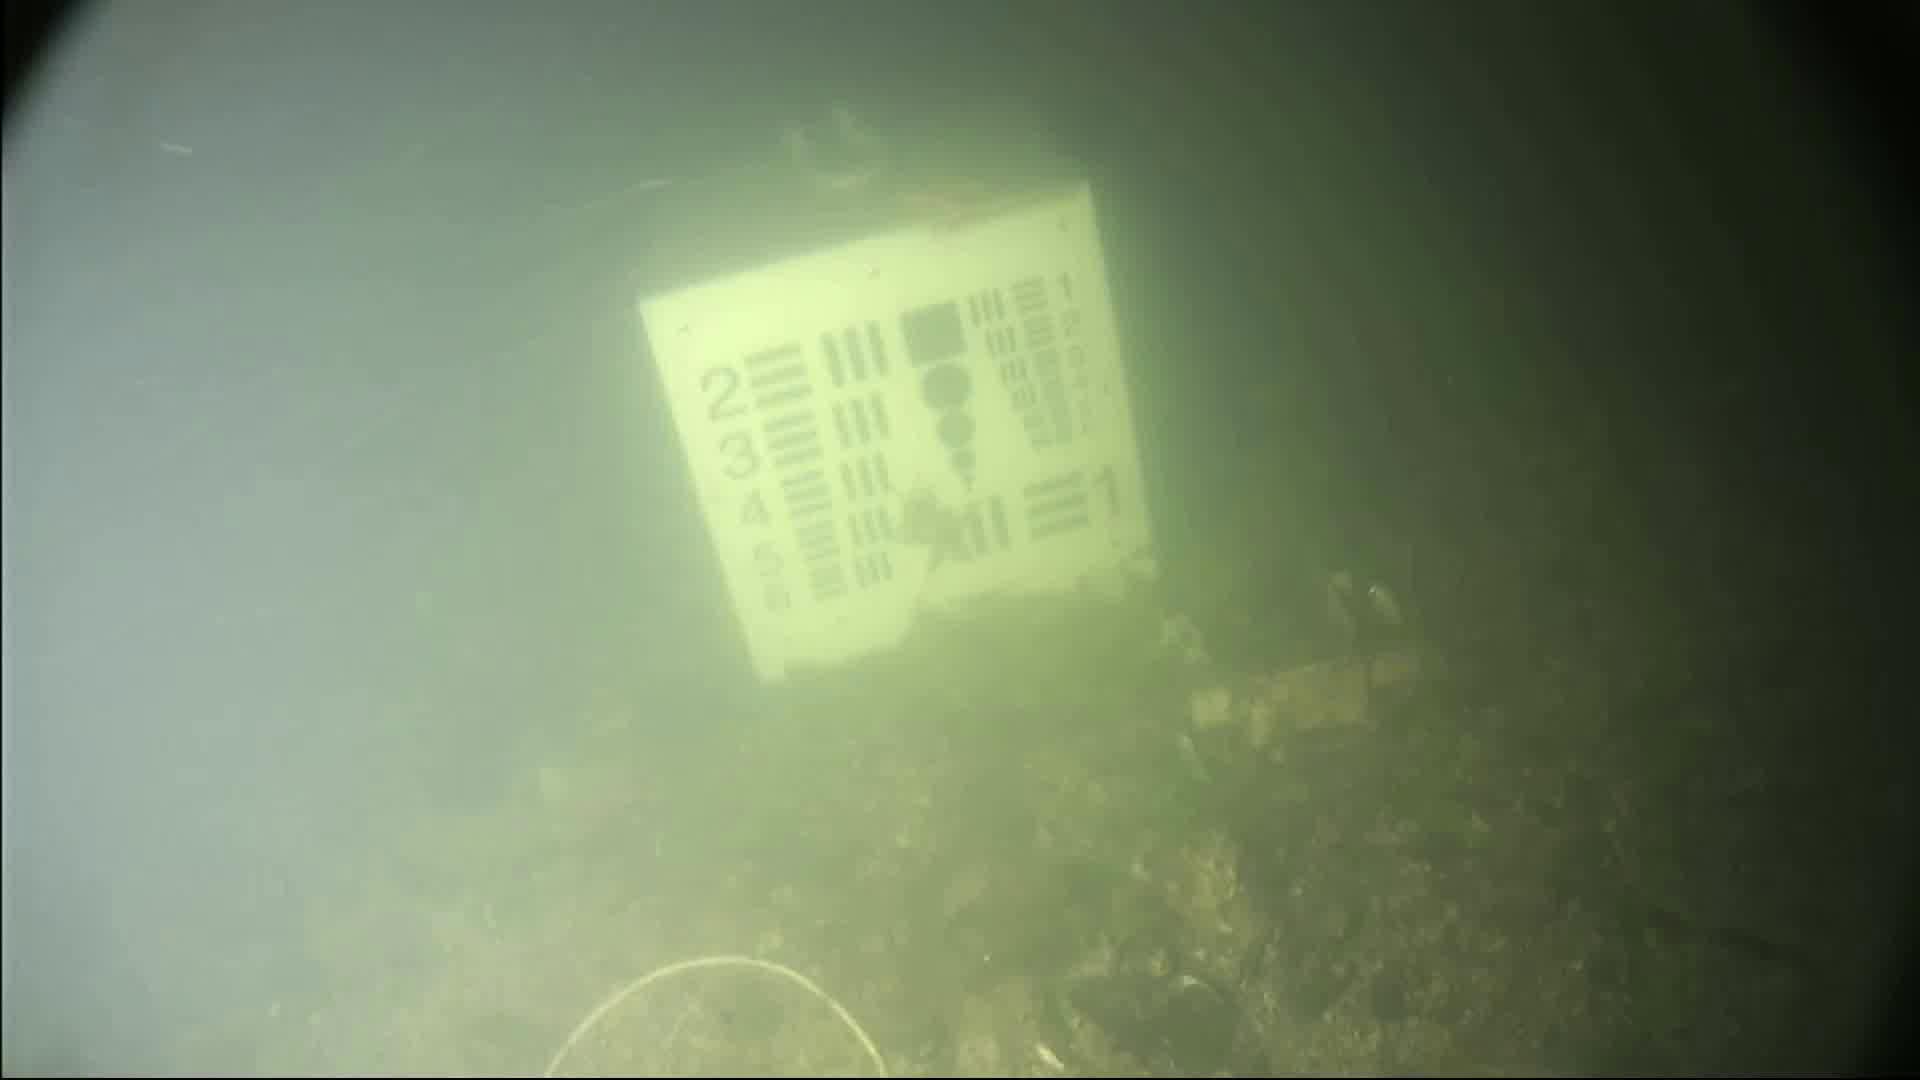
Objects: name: starfish